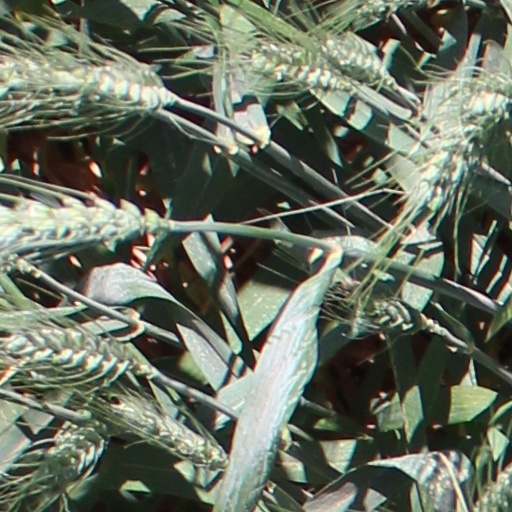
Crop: wheat